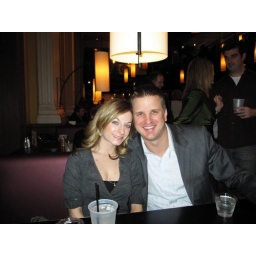
I secretly want to be at home in bed right now.